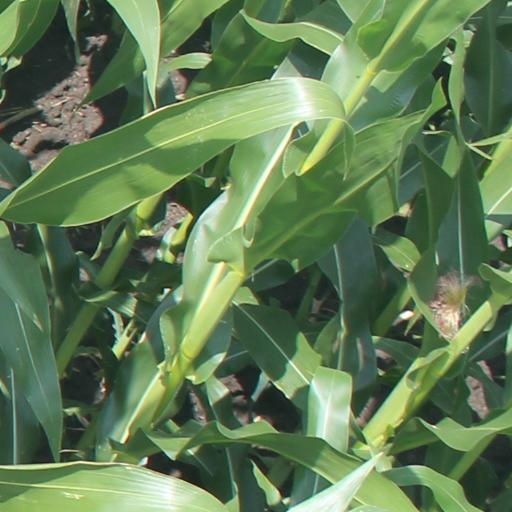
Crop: maize; corn